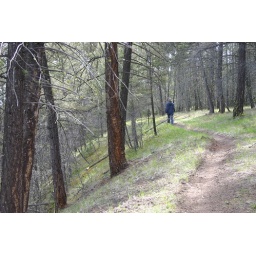
It is so peaceful walking in the forest listening to the birds